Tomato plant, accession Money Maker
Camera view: horizontal (90 deg, fisheye); turntable rotation: 150 degrees
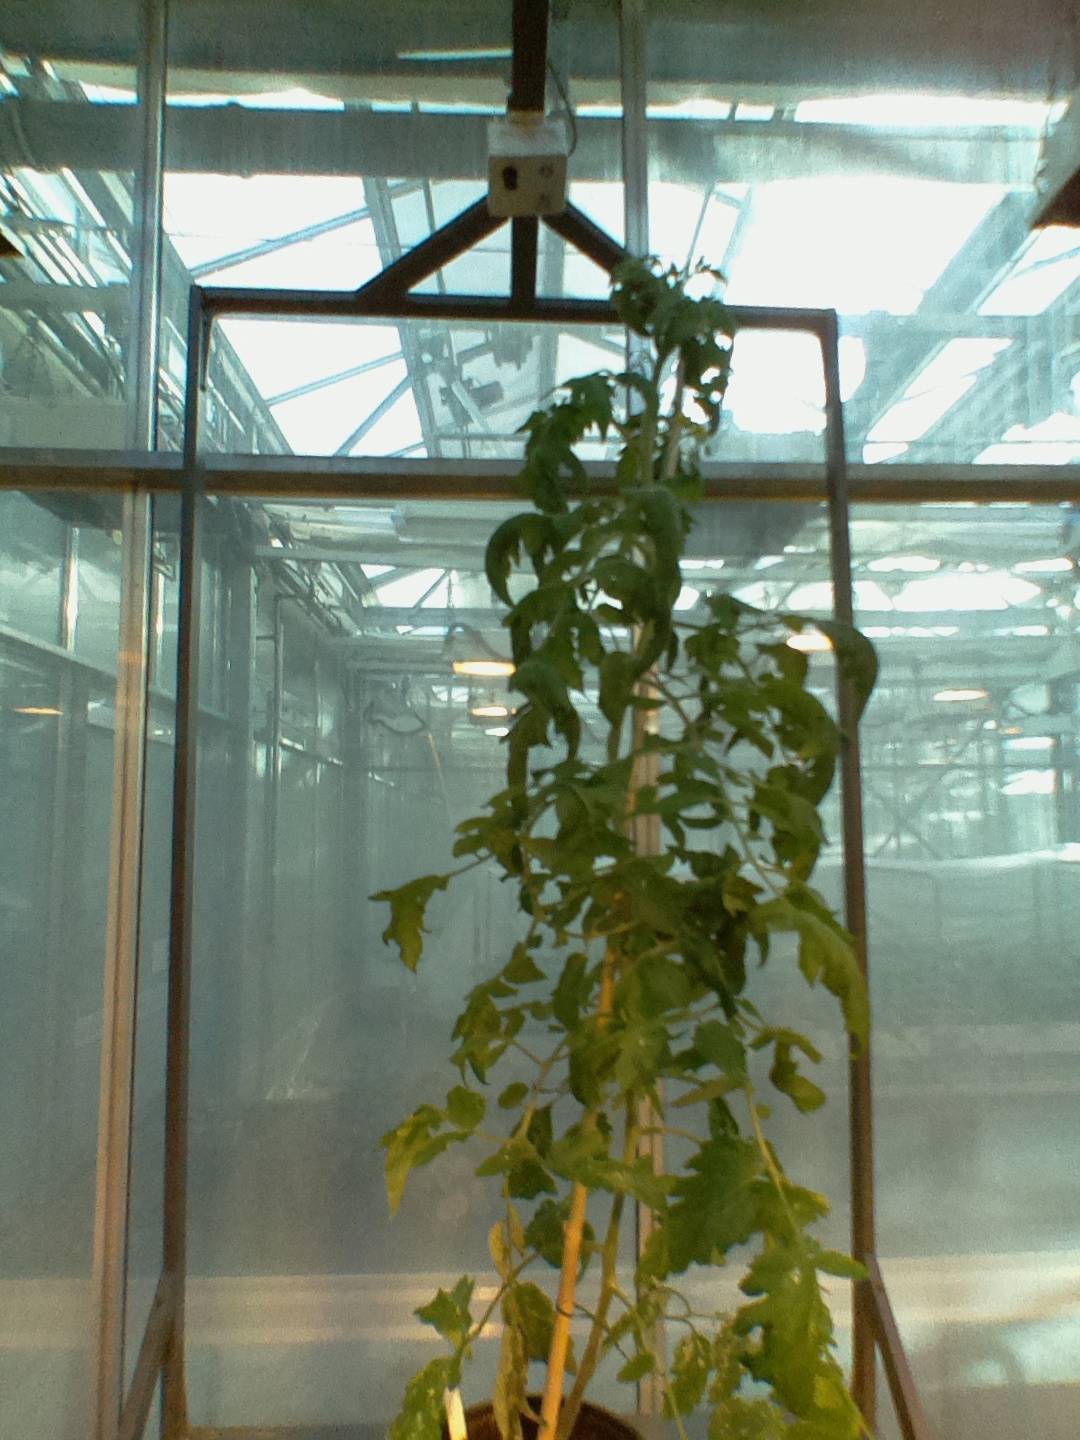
BBCH growth stage 67: Full flowering, 70%-80% of flowers open, more petals falling